2011 Bahraini uprising

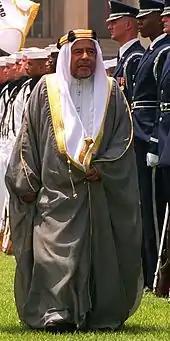
The late Emir, Isa bin Salman Al Khalifa dissolved the parliament and suspended the constitution in 1975.

In 1971, Bahrain became an independent state, and in 1973 the country held its first parliamentary election. However, only two years after the end of British rule, the constitution was suspended and the assembly dissolved by Isa bin Salman Al Khalifa, the Emir at the time. Human rights deteriorated in the period between 1975 and 2001, accompanied by increased repression. The 1981 Bahraini coup d'état attempt failed.